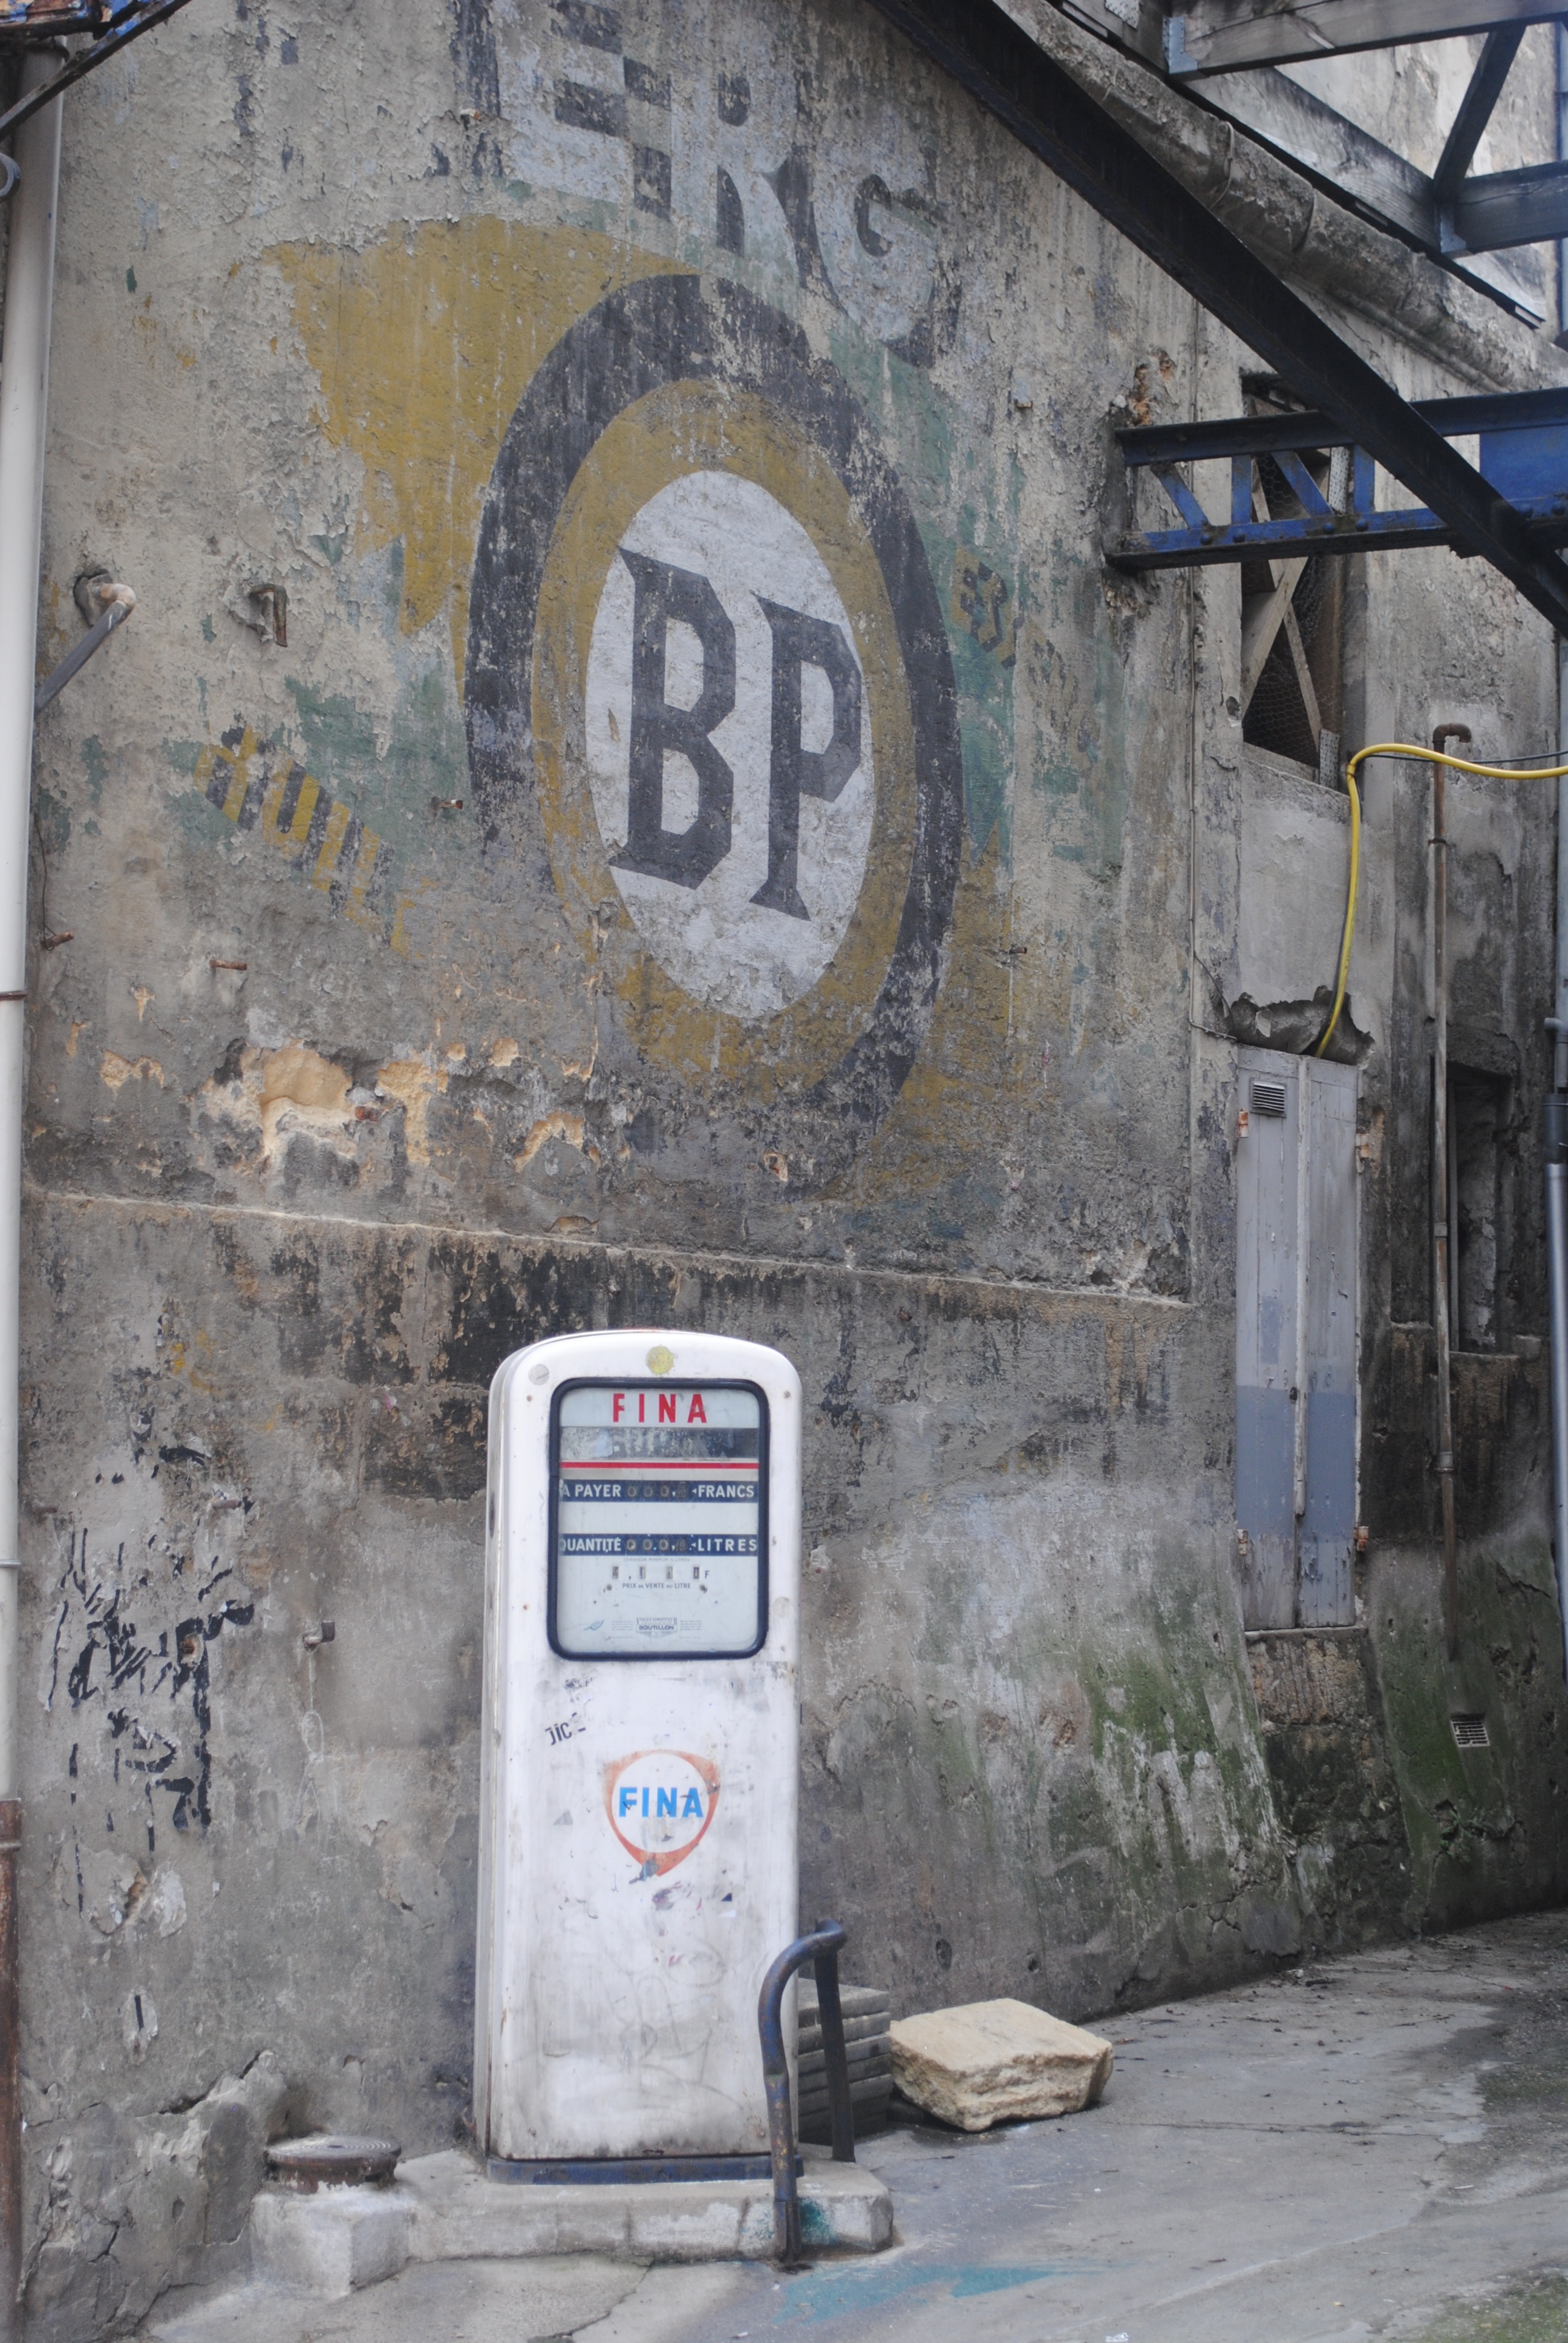
road, street, retro, old, alley, wall, travel, transportation, transport, station, garage, door, pump, art, infrastructure, diesel, gas, gasoline, petrol, fuel, petroleum, urban area, old petrol pump